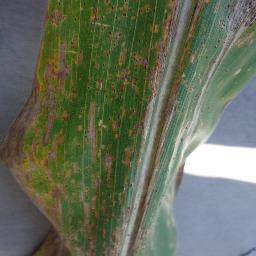
Label: Corn_(Maize)___Gray_Leaf_Spot_(Cercospora)